Lançarote de Freitas

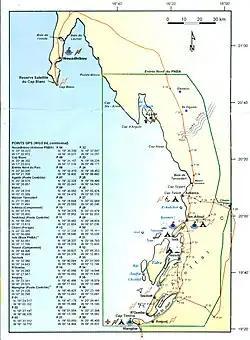
Map of the Bay of Arguin

Having acquired their license, the Lagos company equipped a fleet of six slave ships and about thirty men that set out for the Arguin banks in the spring of 1444. The six captains are usually recorded as: